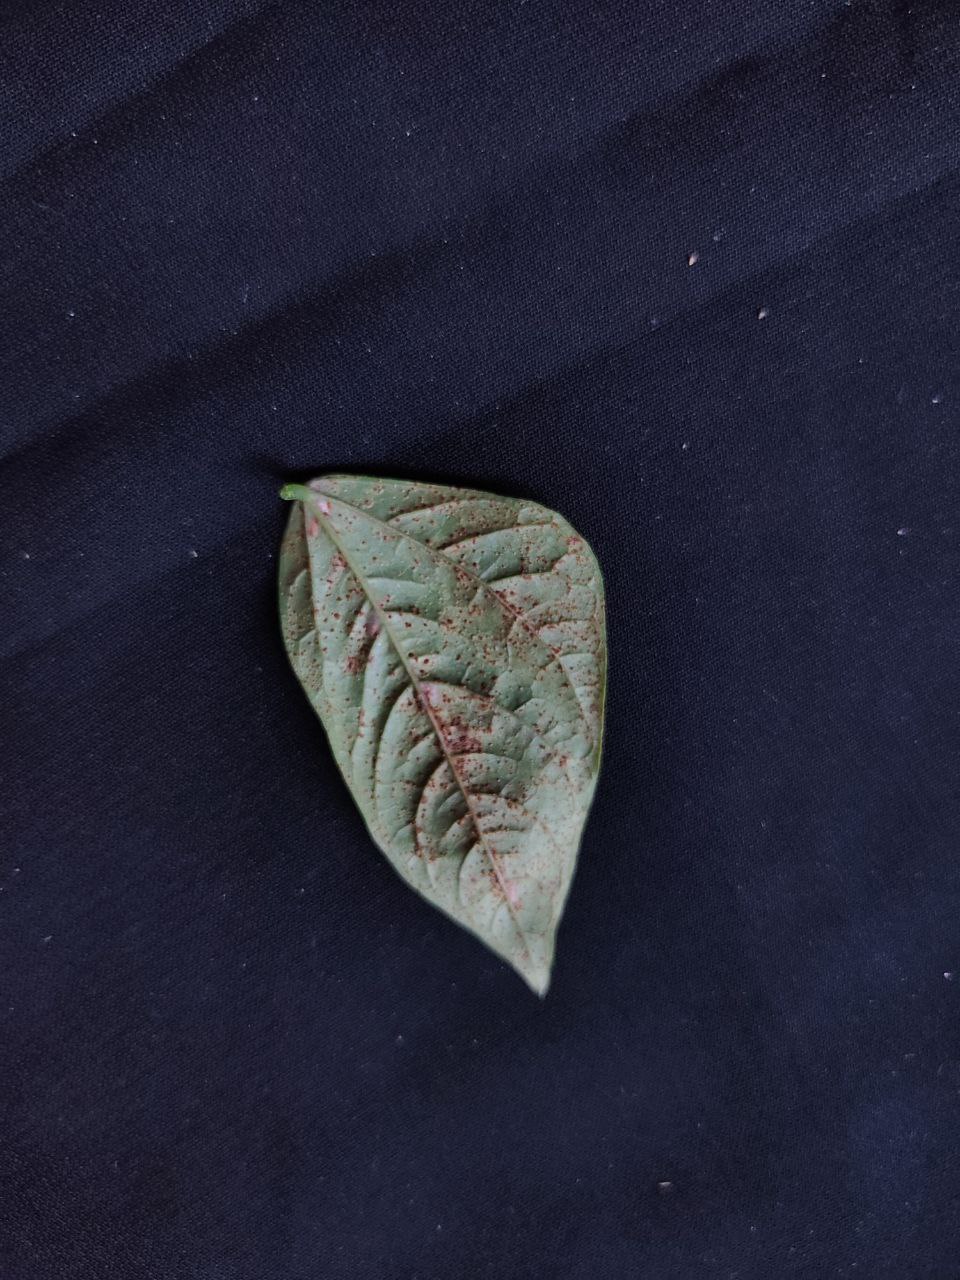
Crop: cowpea
Leaf condition: Septoria leaf spot